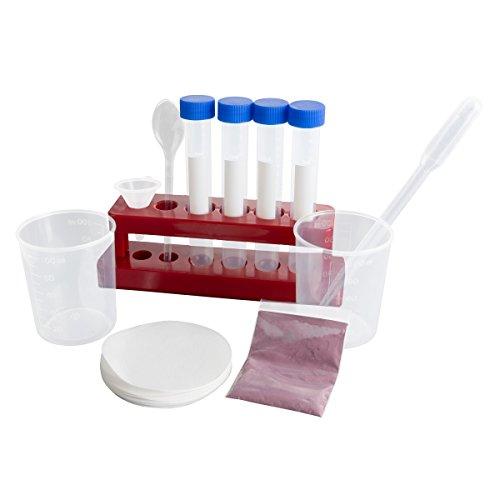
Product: Hey! Play! Kids Science Kit-Lab Set to Create Solutions, Litmus Paper, & More-Great Fun & Educational Stem Learning Activity for Boys & Girls
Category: Toys & Games | Learning & Education | Science Kits & Toys
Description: Stem activity- The science kit is a fantastic STEM science, technology, engineering, Math learning toy that will help your kids understand the concepts of mixing substances like acid and alkaline liquids and making things like litmus paper.
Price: $8.99
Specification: ProductDimensions:8.8x6.3x2inches|ItemWeight:7ounces|ShippingWeight:10.2ounces(Viewshippingratesandpolicies)|ASIN:B07G38D45X|Itemmodelnumber:80-YC-134|Manufacturerrecommendedage:6-12years